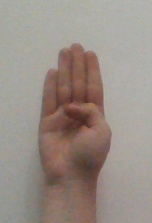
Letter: kaaf